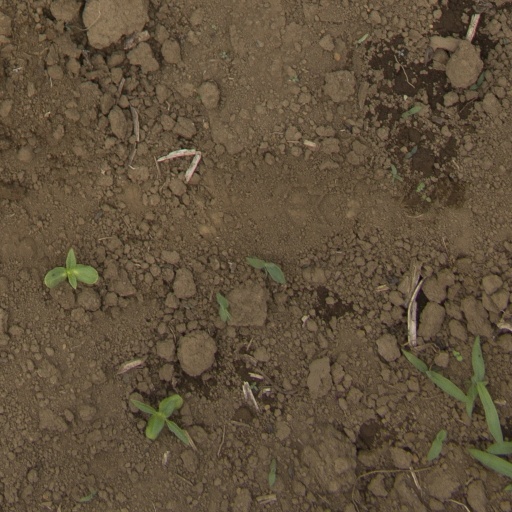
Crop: Jerusalem artichoke